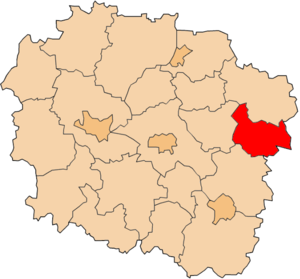
Le powiat de Rypin est un powiat appartenant à la Voïvodie de Couïavie-Poméranie dans le centre-nord de la Pologne.